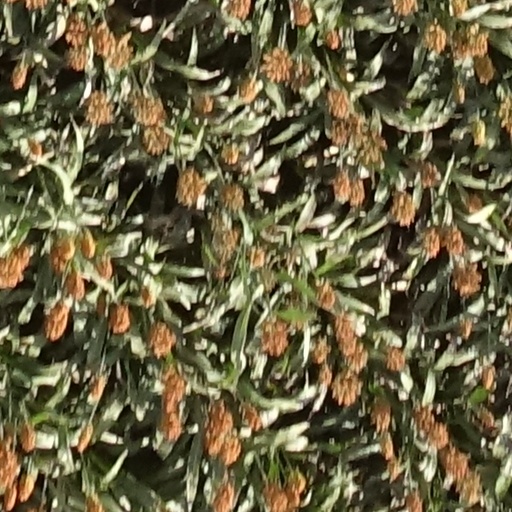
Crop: sorghum